British occupation of the Jordan Valley

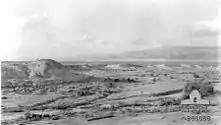
Wadi Nimrin in the Jordan Valley showing the Pimple

This defensive position covered the bridge and consisted of trenching and barbed wire and was covered by guns from the western bank. The 1st Light Horse Brigade was heavily attacked at 04:00 by the Ottoman 48th Division. They pushed forward to within of the line but were heavily shelled by covering artillery and at 12:30 a regiment of light horse rode out and attacked their flank. Several attempts by the Ottoman Army to send forward reinforcements were defeated by the British gunners. During the night the Ottoman soldiers withdrew.